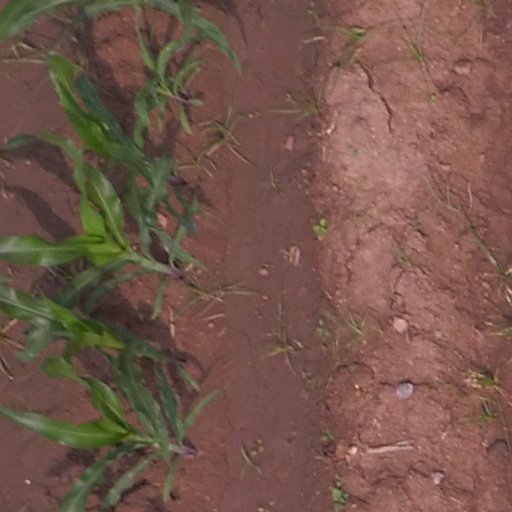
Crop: maize; corn